World War II in Yugoslavia

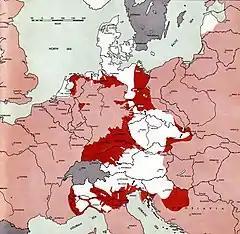
Front lines in Europe 1 May 1945.

On 8 September 1943, the Italians concluded an armistice with the Allies, leaving 17 divisions stranded in Yugoslavia. All divisional commanders refused to join the Germans. Two Italian infantry divisions joined the Montenegrin Partisans as complete units, while another joined the Albanian Partisans. Other units surrendered to the Germans to face imprisonment in Germany or summary execution. Others surrendered themselves and their arms, ammunition and equipment to Croatian forces or to the Partisans, simply disintegrated, or reached Italy on foot via Trieste or by ship across the Adriatic. The Italian Governorship of Dalmatia was disestablished and the country's possessions were subsequently divided between Germany, which established its Operational Zone of the Adriatic Littoral, and the Independent State of Croatia, which established the new district of Sidraga-Ravni Kotari. The former Italian kingdoms of Albania and of Montenegro were placed under German occupation.